Katharine Birbalsingh

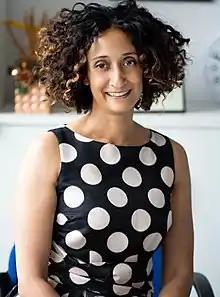
Government portrait, 2021

Katharine Moana Birbalsingh (born 16 September 1973) is a headteacher and education reform advocate who is the founder and head teacher of Michaela Community School, a free school established in 2014 in Wembley Park, London.